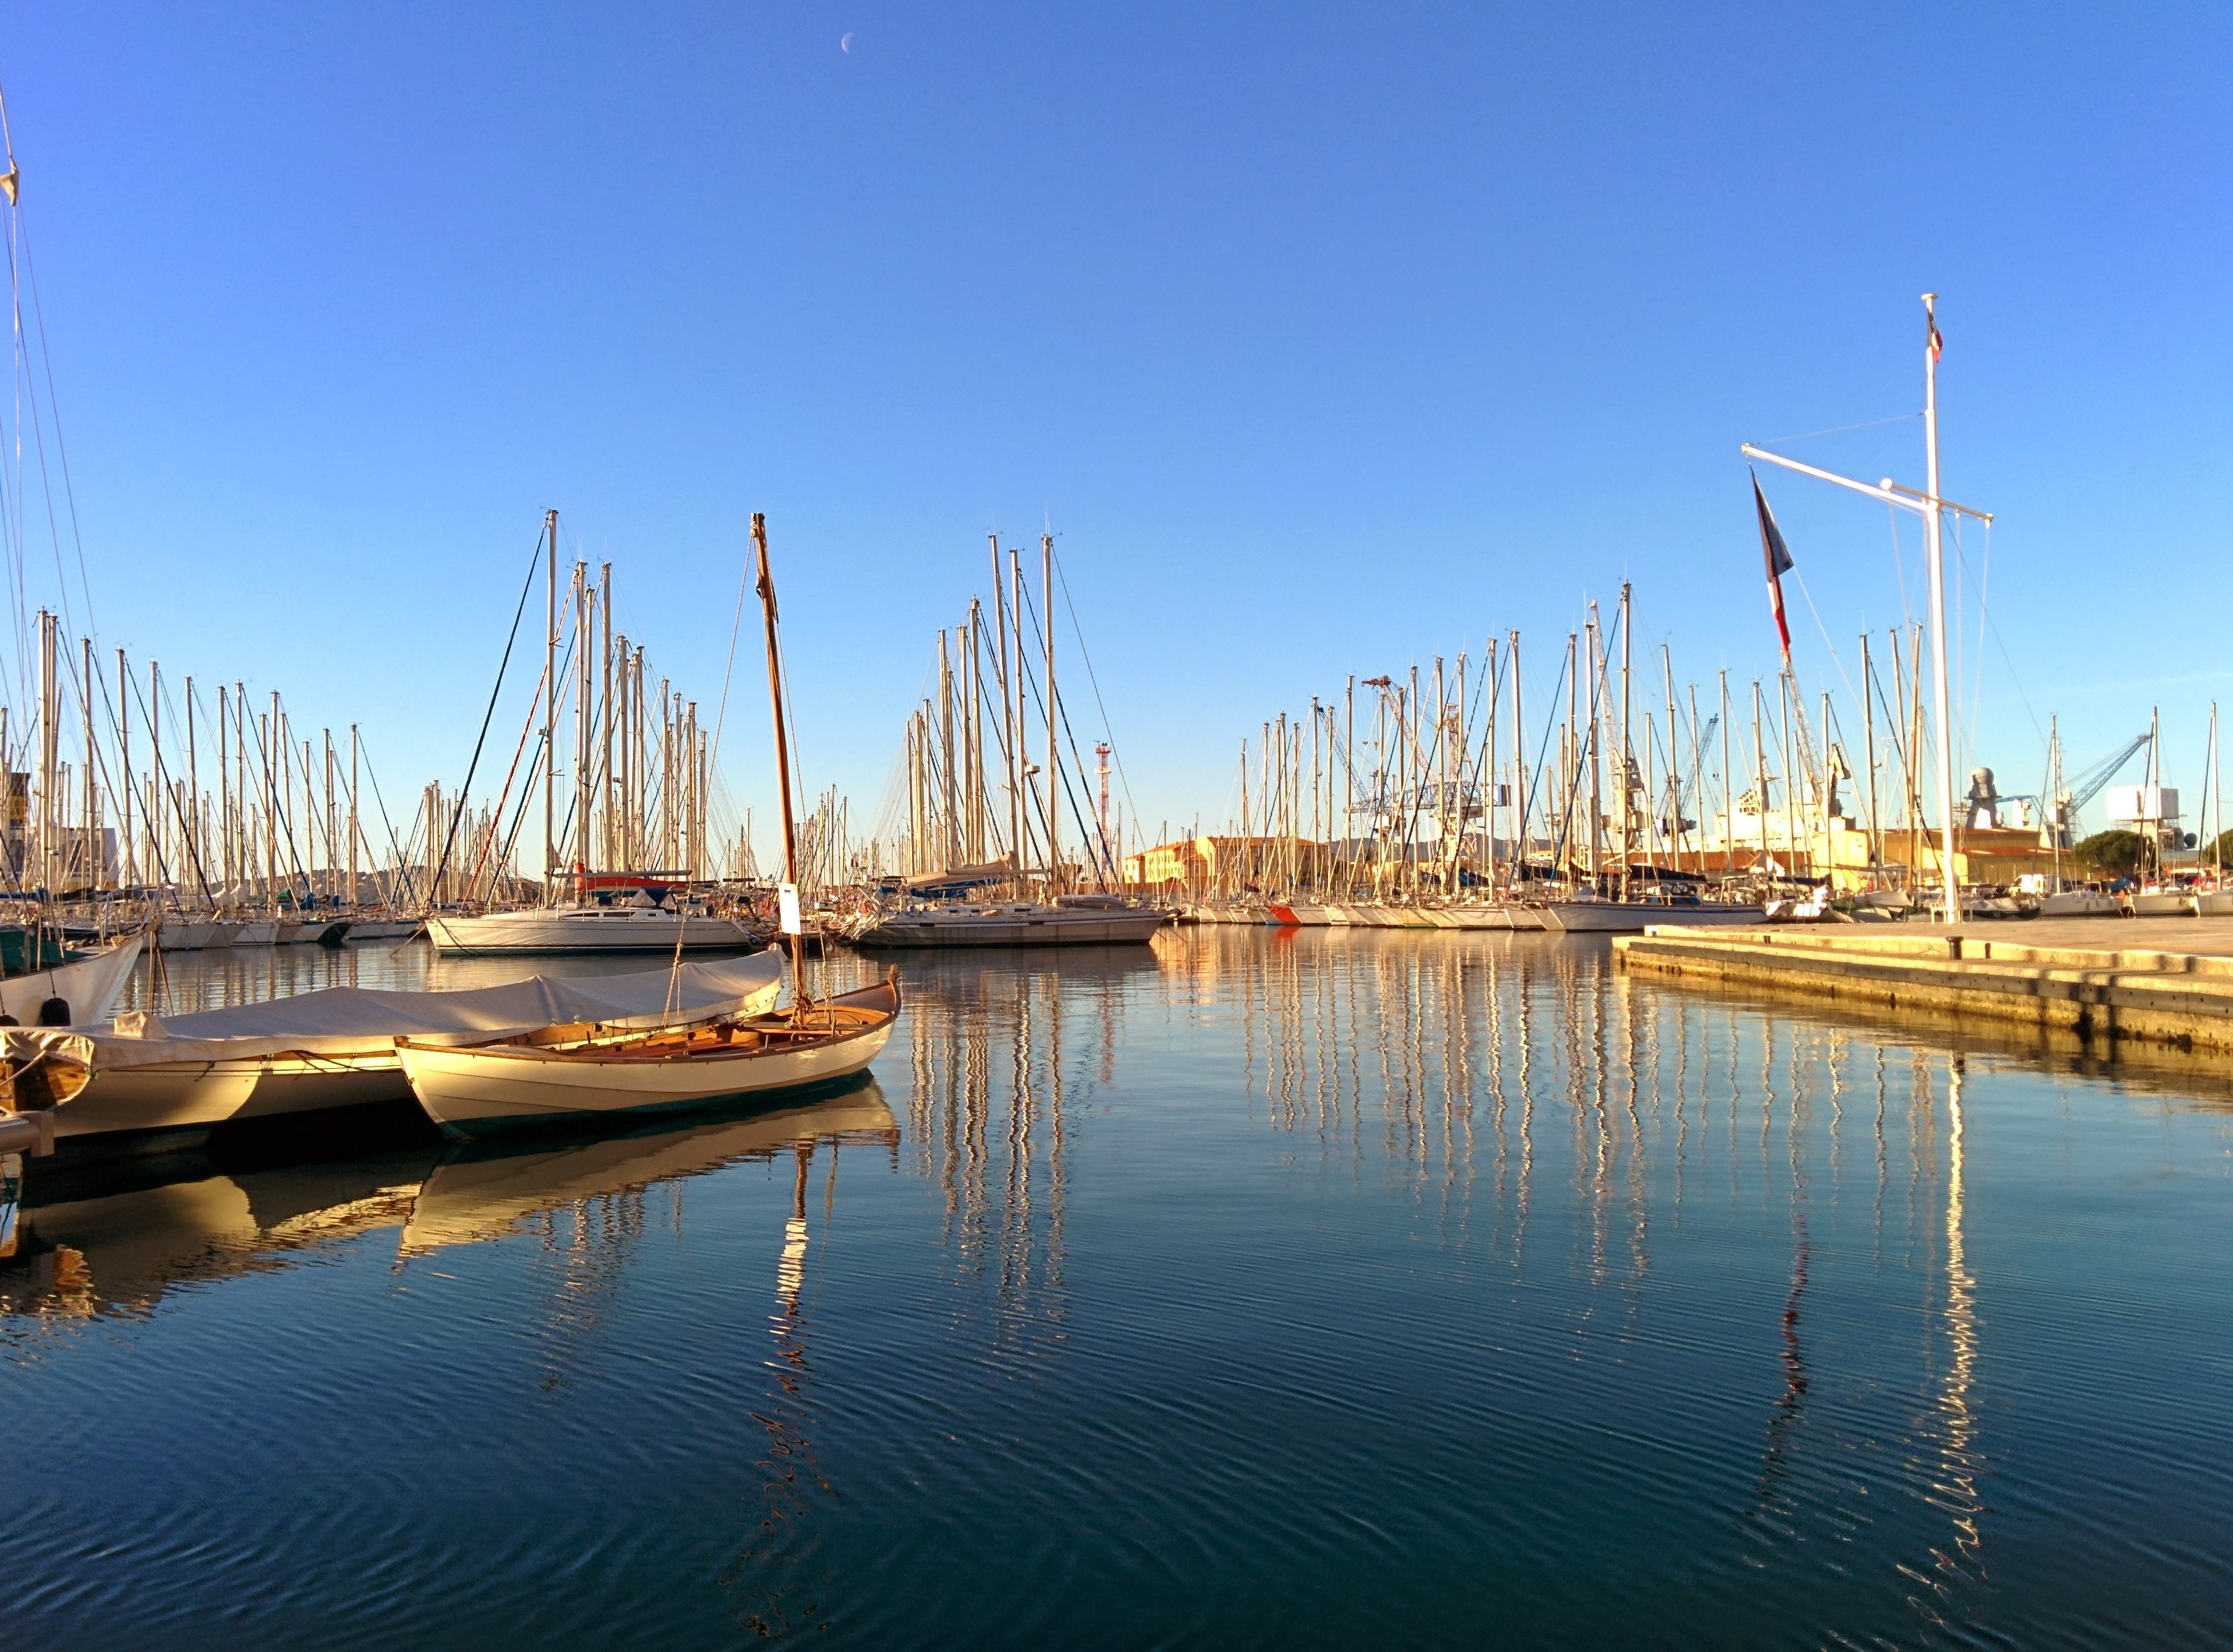
landscape, sea, water, dock, sky, boat, sunlight, pier, dusk, evening, reflection, vehicle, mast, calm, bay, harbor, marina, port, sailboat, channel, quiet, watercraft